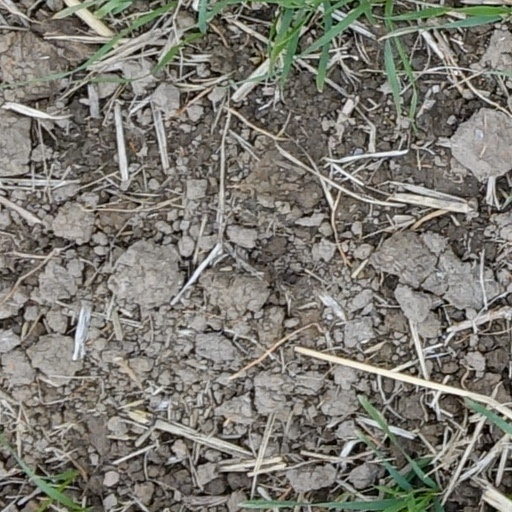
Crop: wheat